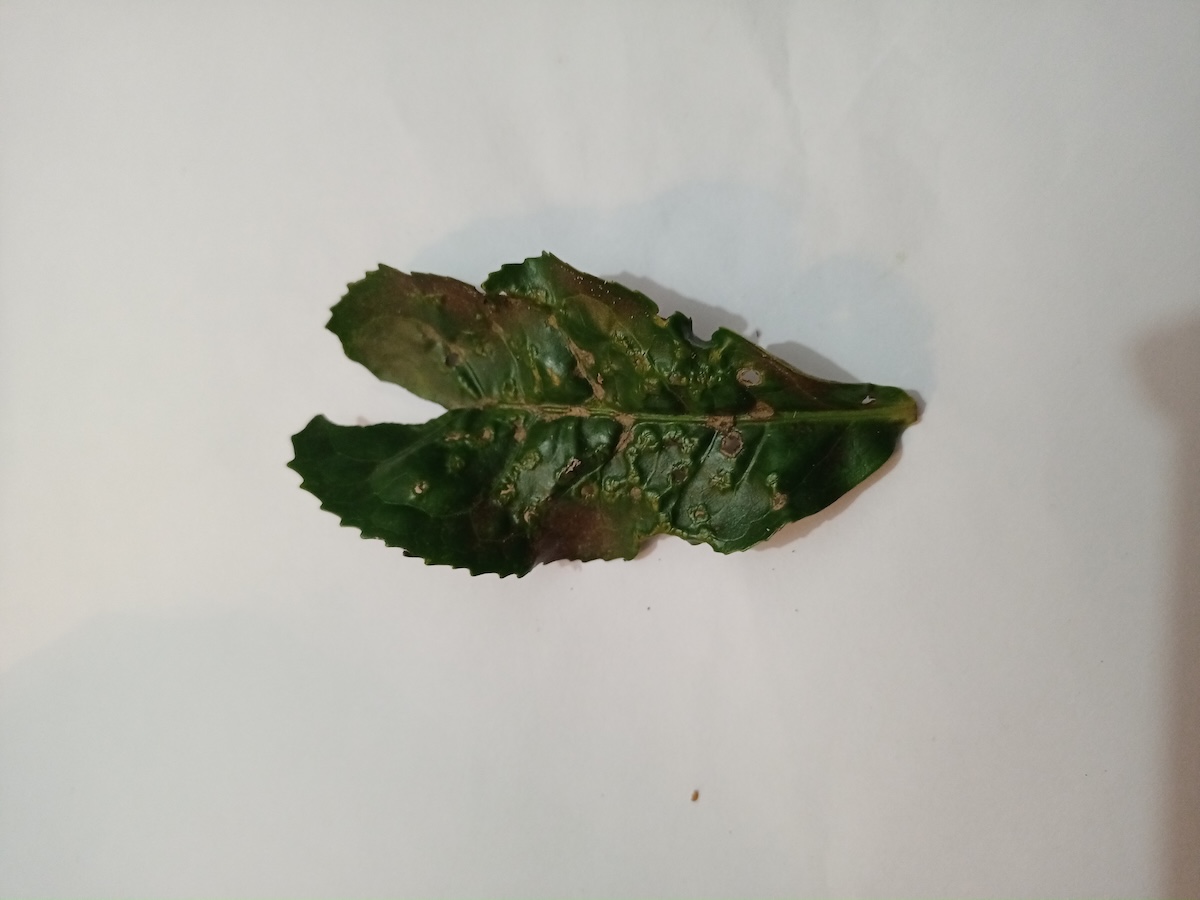
Label: Green mirid bug